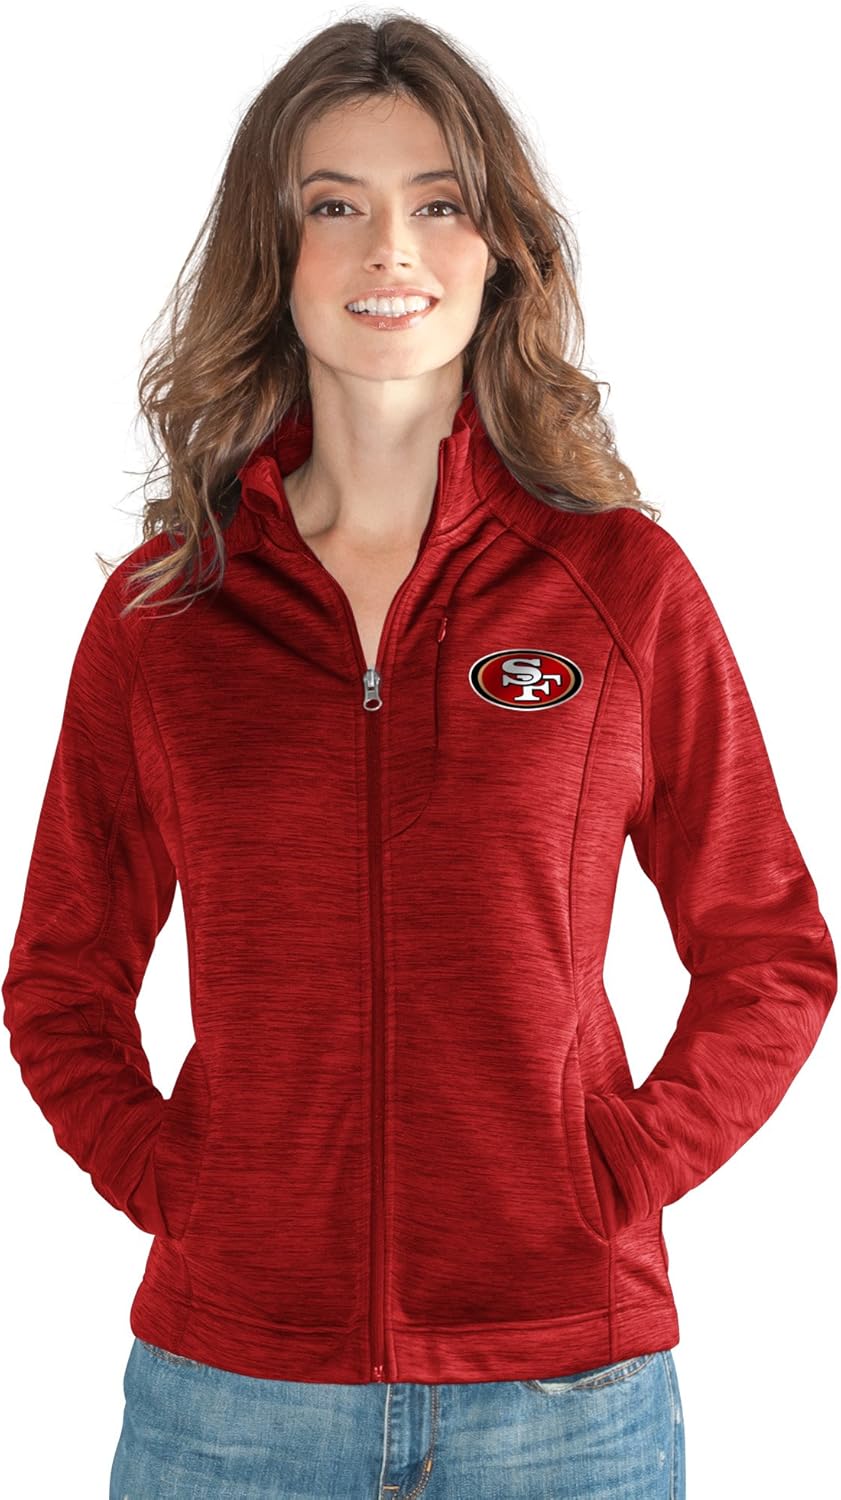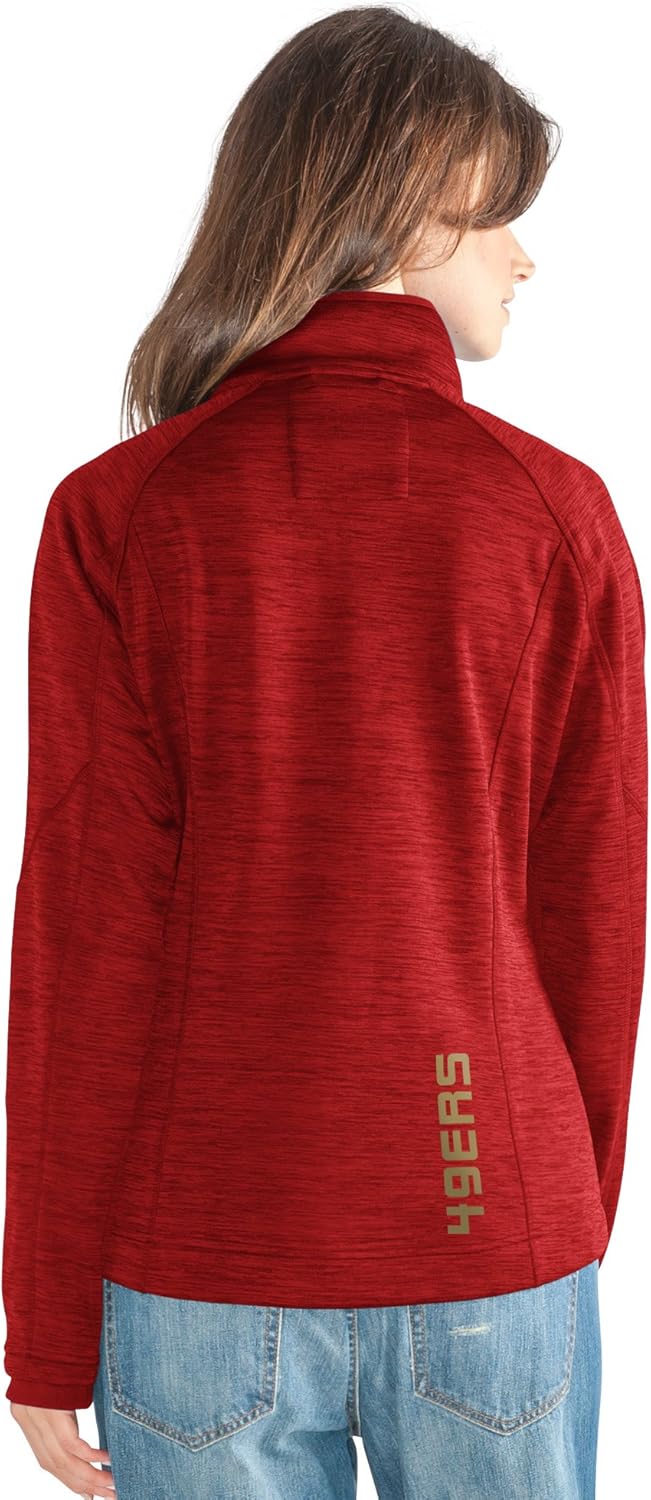
G-III Sports Women's Hands Off Full Zip Jacket
Category: AMAZON FASHION
Fall is here and you are ready to get at it. Weekend rolls around and you think, "What games will I watch? Or "Am I ready for to tailgating?". This full zip jacket from G34Her is the perfect item to wear when the days get colder and you brave the elements inside the stadium. The lines and cut of this jacket will give you that feminine styling while you rock your favorite team.
Features: 100% Polyester | Imported | Zipper closure | Officially licensed NFL Apparel | 100% polyester space dyed jersey bonded to 100% polyester microfleece | Slight Droptail styling with Storm cuffs at sleeves and invisible vertical chest zipper insert at left front chest | Screenprinted team logo at left chest and screenprinted team name at lower right back | Limited to five color options: charcoal, Royal, Navy, Red, hunter green